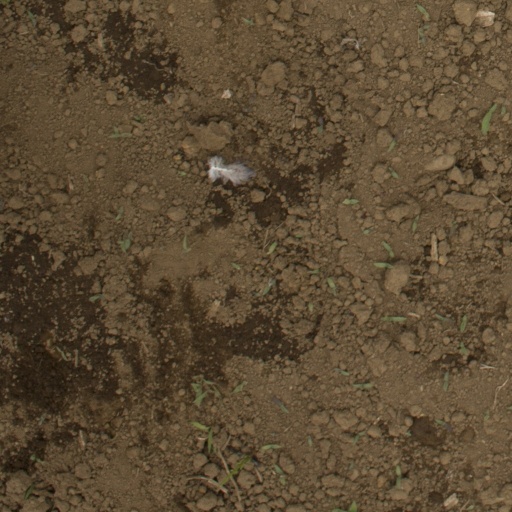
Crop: Jerusalem artichoke